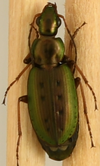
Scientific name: Agonum octopunctatum
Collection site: Smithsonian Environmental Research Center Site (SERC), plot SERC_007